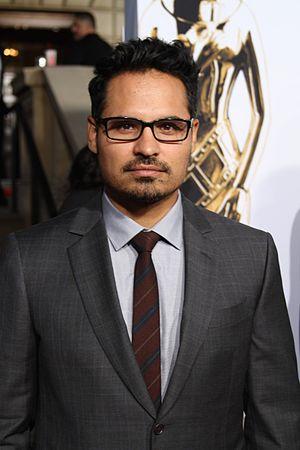
Michael Anthony Peña est un acteur et musicien américain, né le 13 janvier 1976 à Chicago, dans l'Illinois.